Frog

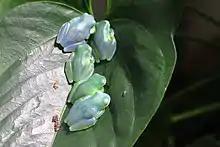
Group of glass frogs

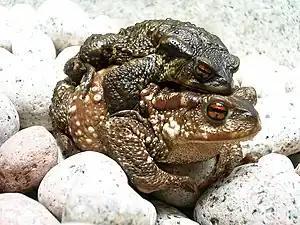
Male and female common toads ("Bufo bufo") in amplexus

Tree frogs live high in the canopy, where they scramble around on the branches, twigs, and leaves, sometimes never coming down to earth. The "true" tree frogs belong to the family Hylidae, but members of other frog families have independently adopted an arboreal habit, a case of convergent evolution. These include the glass frogs (Centrolenidae), the bush frogs (Hyperoliidae), some of the narrow-mouthed frogs (Microhylidae), and the shrub frogs (Rhacophoridae). Most tree frogs are under in length, with long legs and long toes with adhesive pads on the tips. The surface of the toe pads is formed from a closely packed layer of flat-topped, hexagonal epidermal cells separated by grooves into which glands secrete mucus. These toe pads, moistened by the mucus, provide the grip on any wet or dry surface, including glass. The forces involved include boundary friction of the toe pad epidermis on the surface and also surface tension and viscosity. Tree frogs are very acrobatic and can catch insects while hanging by one toe from a twig or clutching onto the blade of a windswept reed. Some members of the subfamily Phyllomedusinae have opposable toes on their feet. The reticulated leaf frog ("Phyllomedusa ayeaye") has a single opposed digit on each fore foot and two opposed digits on its hind feet. This allows it to grasp the stems of bushes as it clambers around in its riverside habitat.